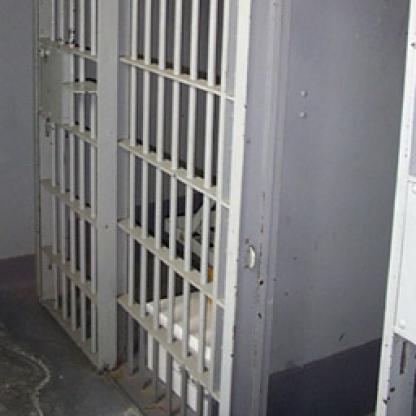
Scene: Indoor